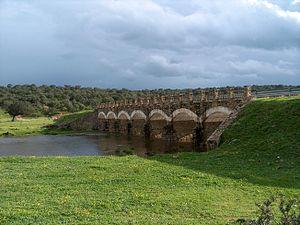
Le Salor est un cours d’eau espagnol d'une longueur de 120 km qui coule dans la communauté autonome de l'Estrémadure. Il est un affluent du Tage.